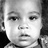
Emotion: neutral